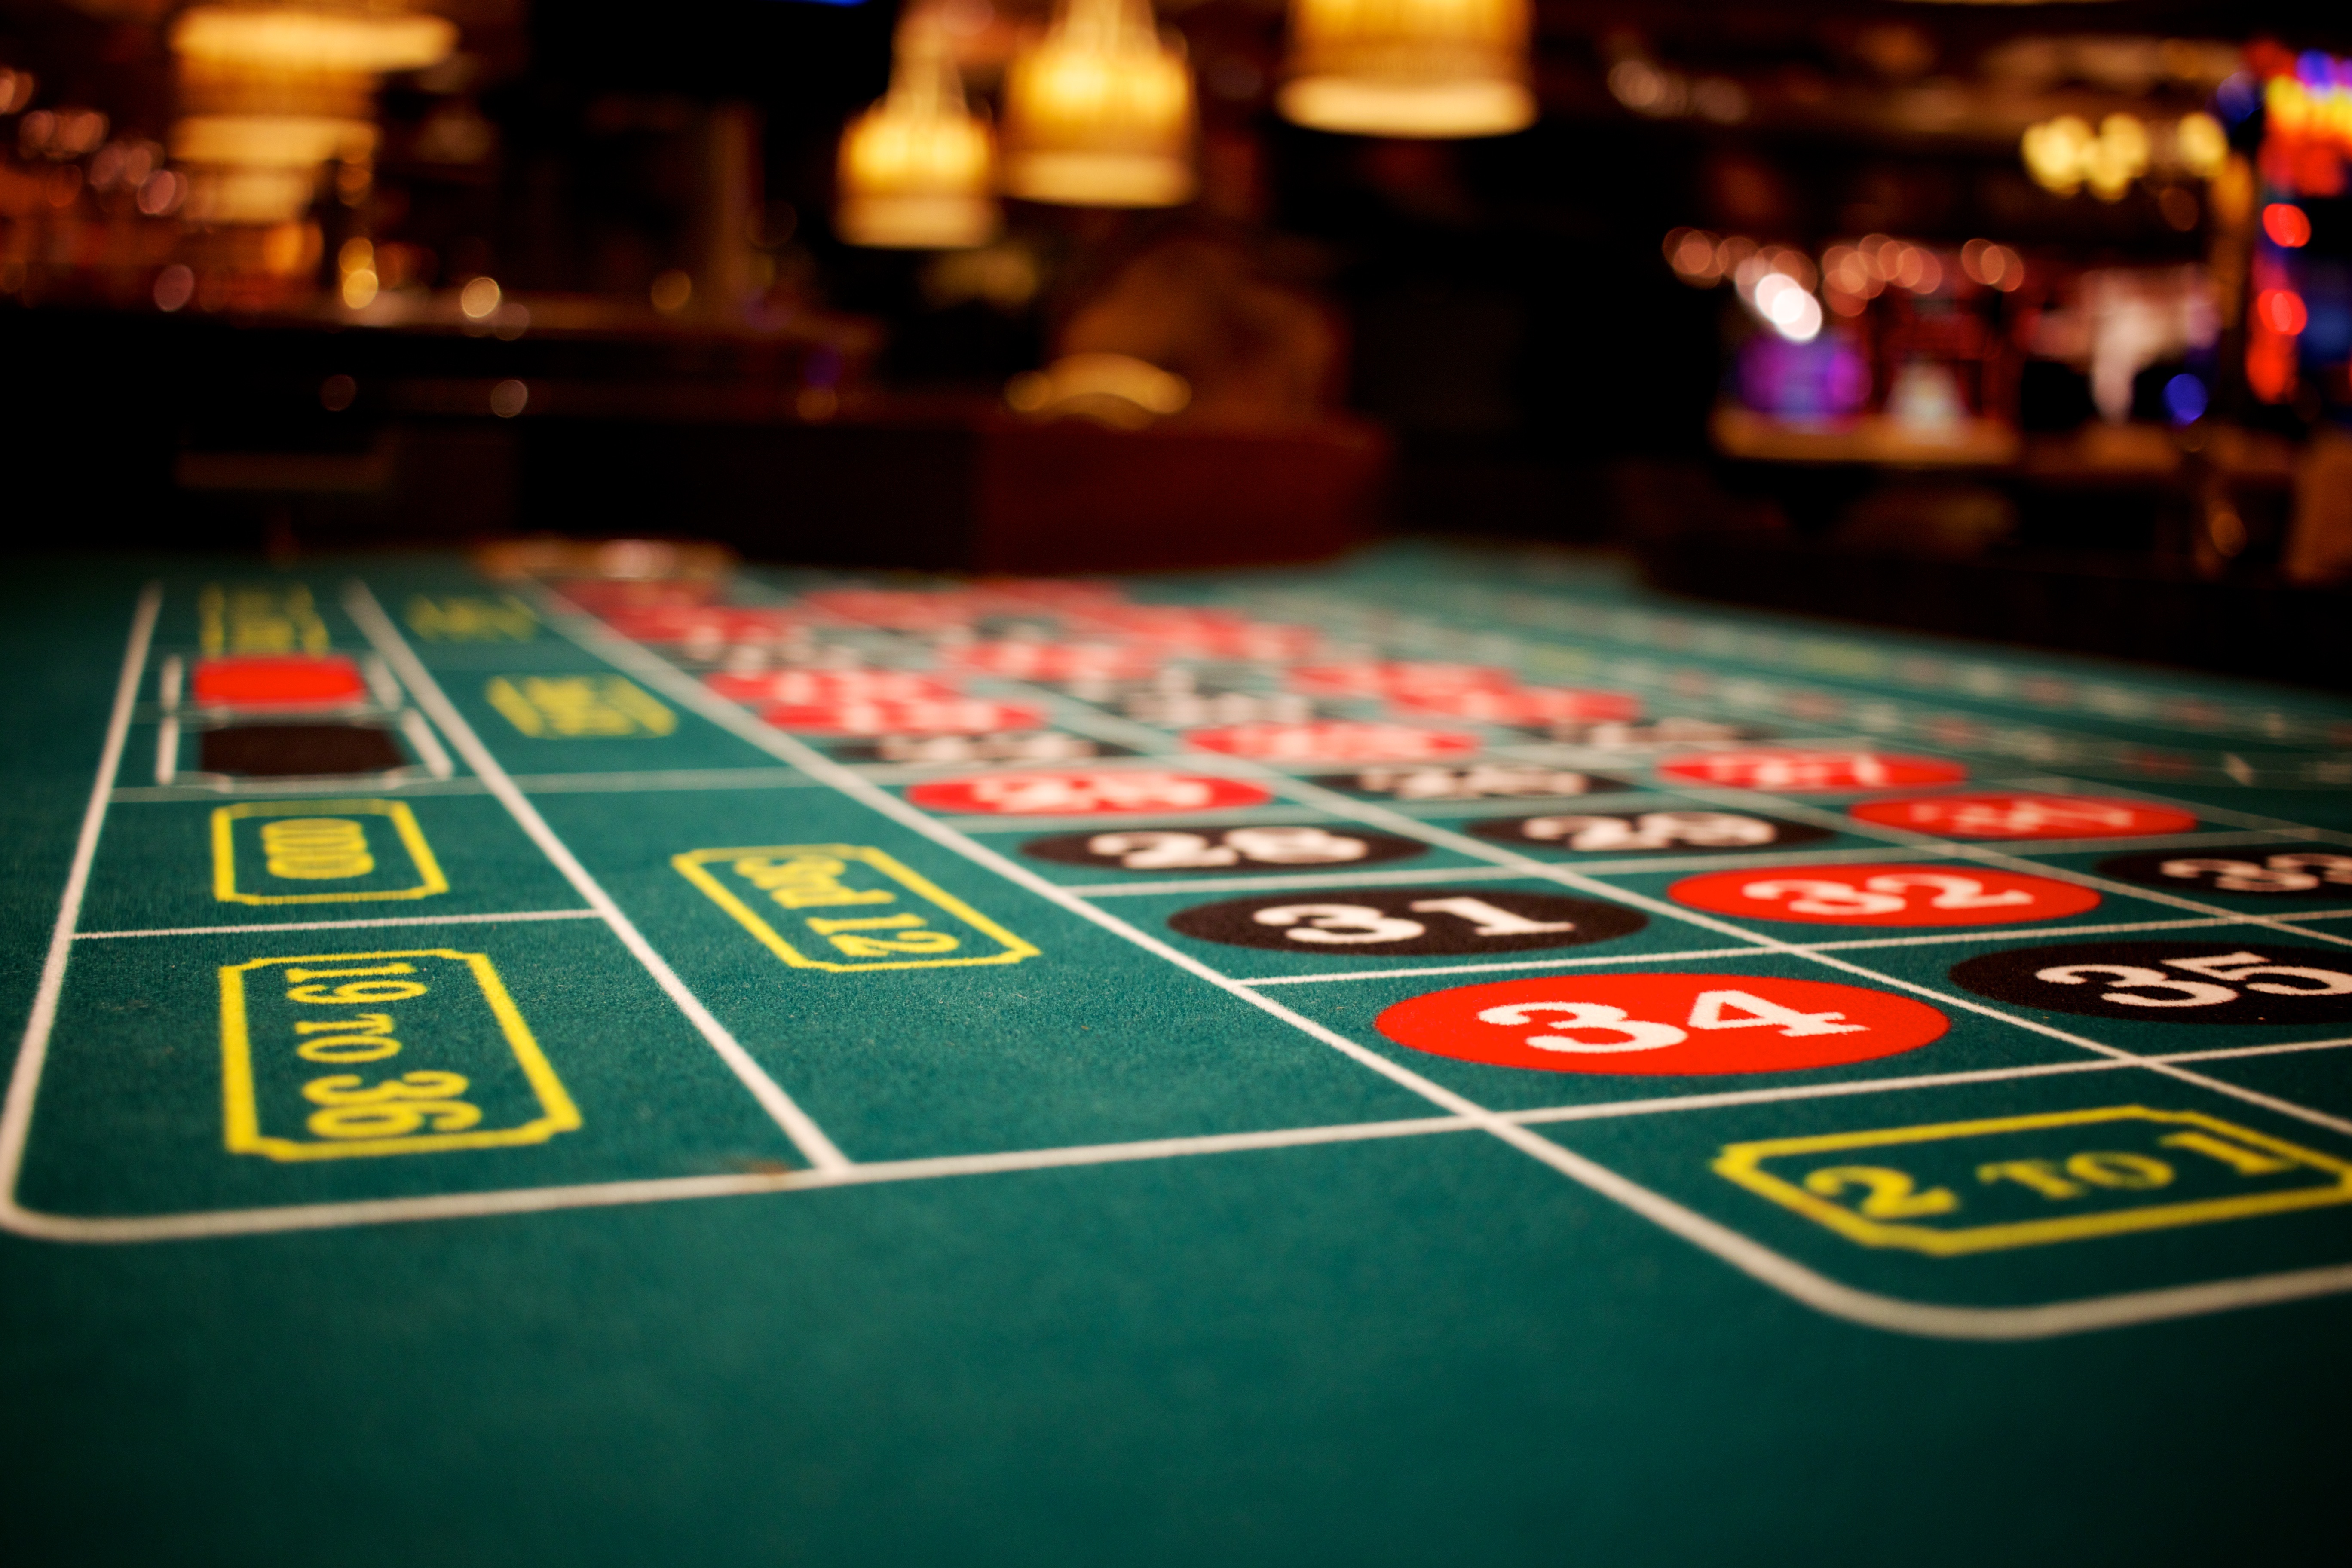
building, casino